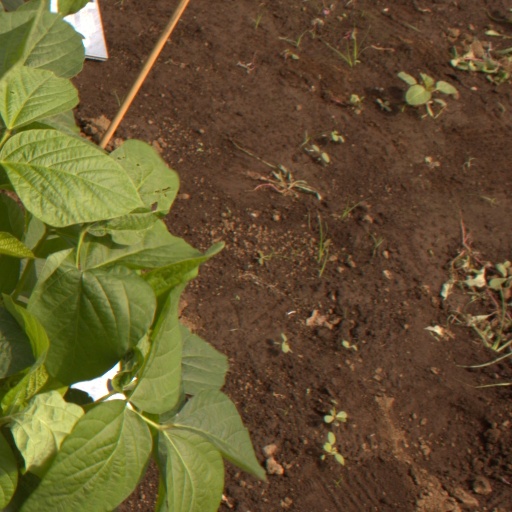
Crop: soybean